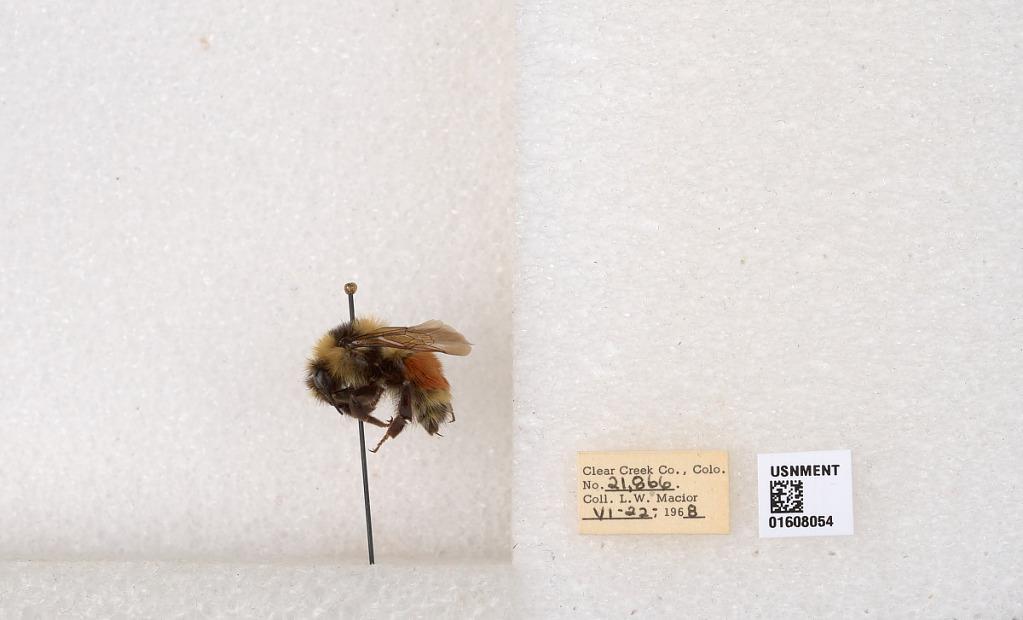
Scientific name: Bombus (Pyrobombus) sylvicola Kirby
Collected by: L. Macior
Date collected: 1968-6-22
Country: United States
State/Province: Colorado
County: Clear Creek
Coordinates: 39.6891, -105.644